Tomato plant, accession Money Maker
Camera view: horizontal (90 deg, fisheye); turntable rotation: 120 degrees
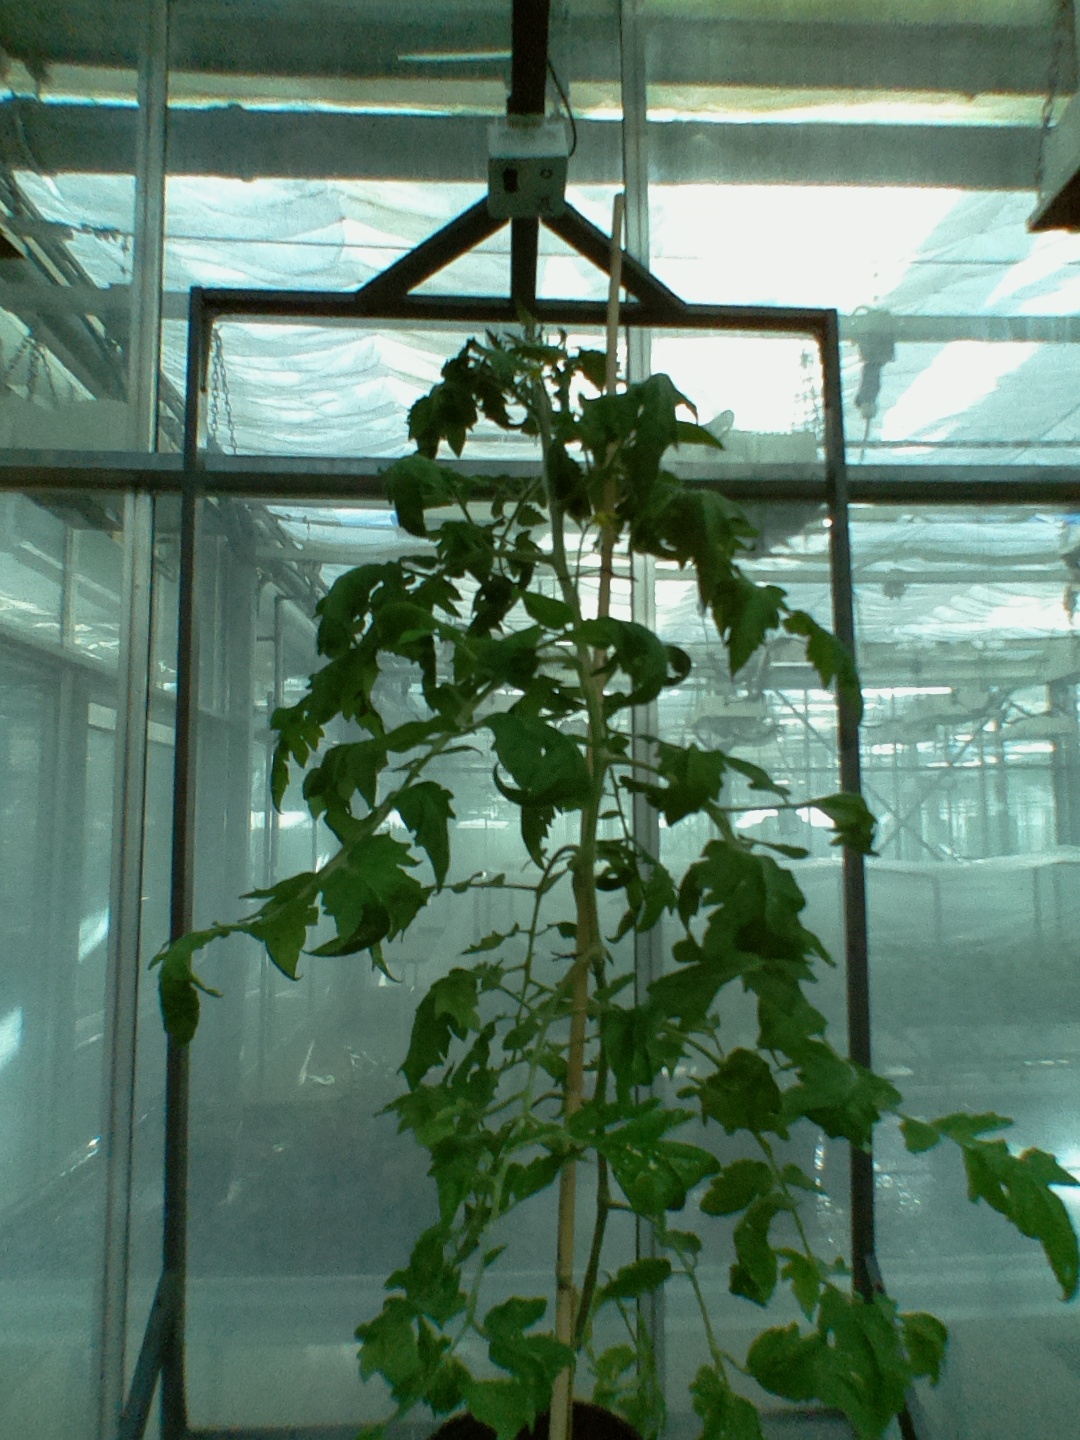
BBCH growth stage 62: 20%-30% of flowers open